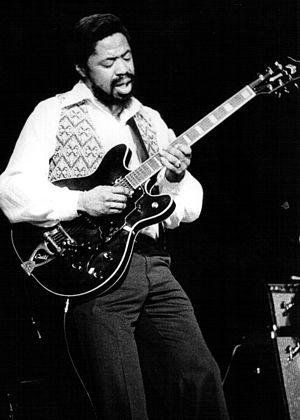
Le guitariste de blues Son Seals à Paris (Palais des Glaces).
Frank Seals, plus connu sous le nom de Son Seals, né le 13 août 1942 Osceola dans l'Arkansas et mort le 20 décembre 2004 à Chicago dans l'Illinois, est un chanteur et guitariste américain de blues.